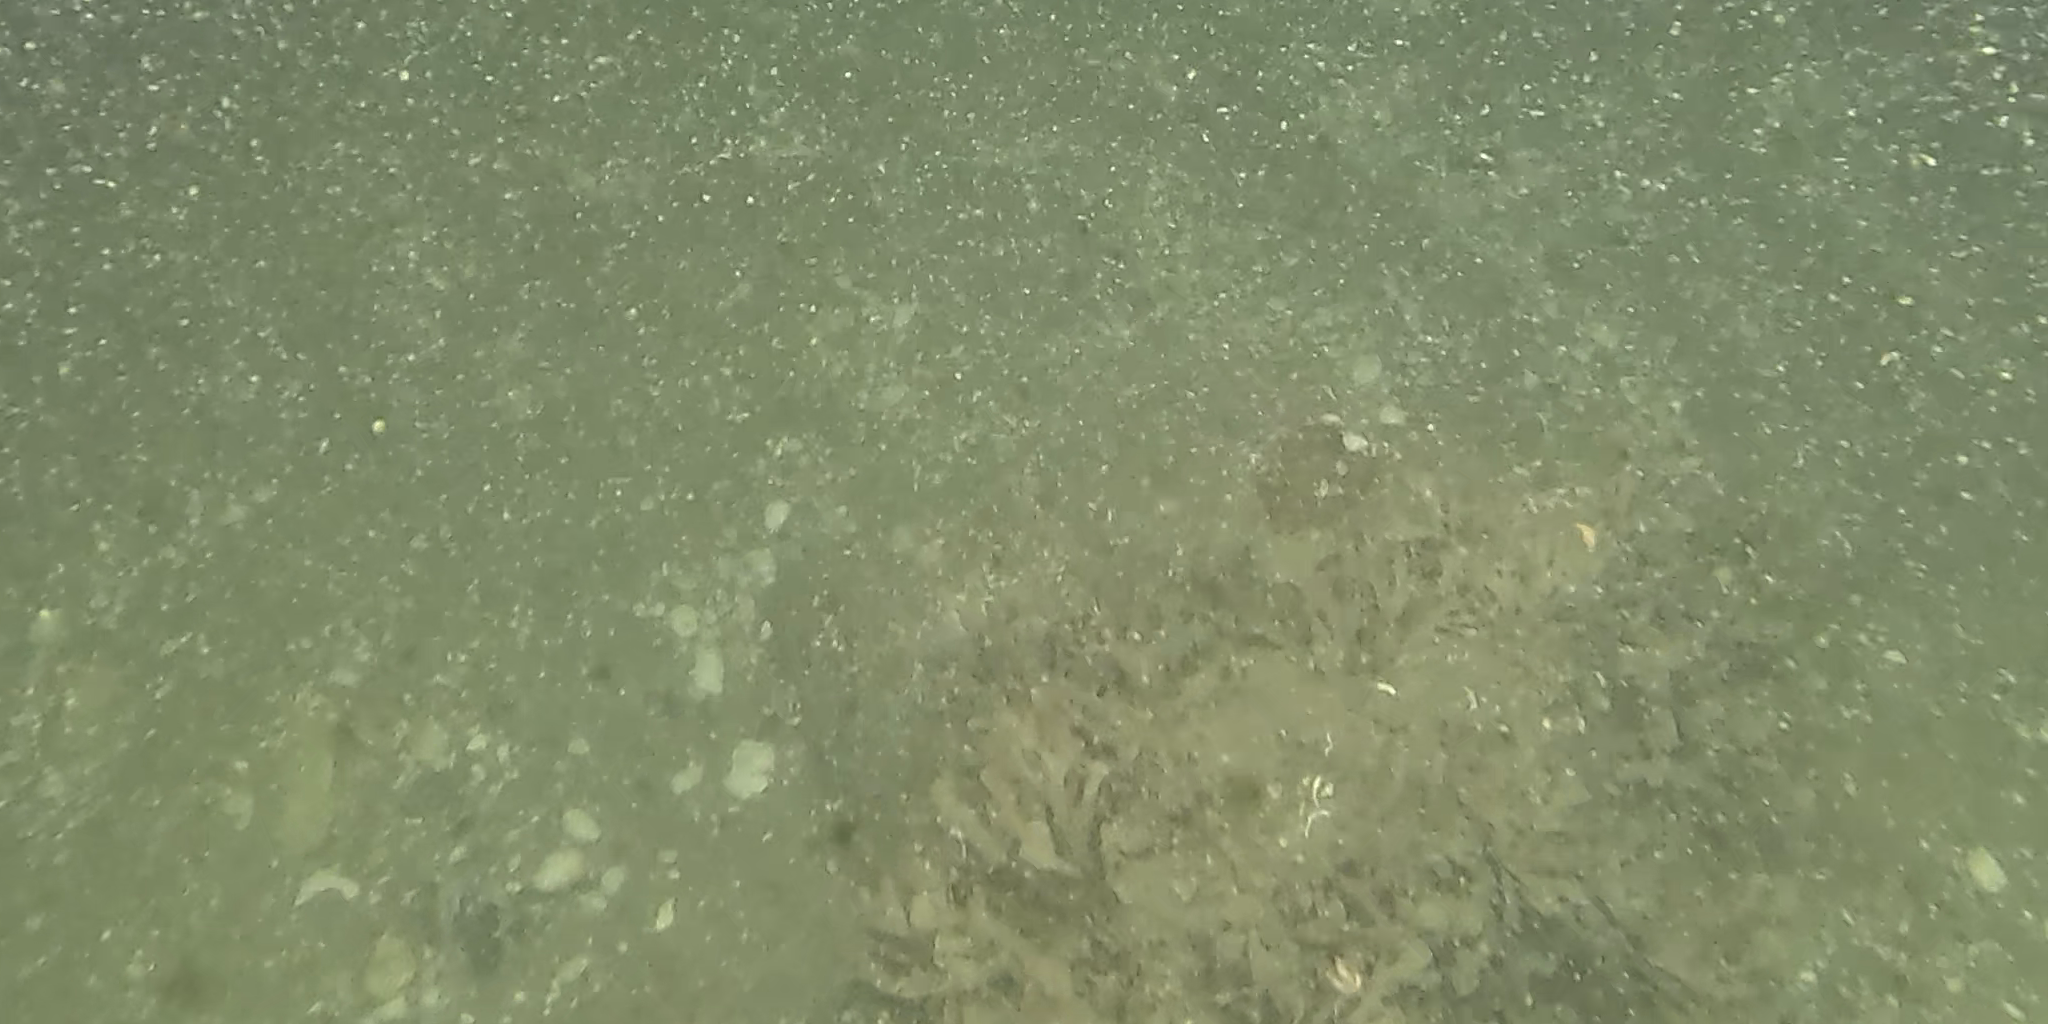
Seabed habitat: stone